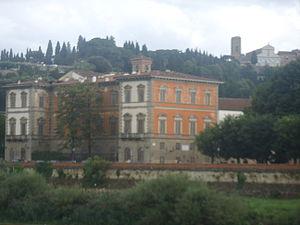
Le palais Serristori est un palais majeur de Florence, situé Oltrarno, dans la région de San Niccolò, entre la Piazza Demidoff et le lieu homonyme Lungarno Serristori.